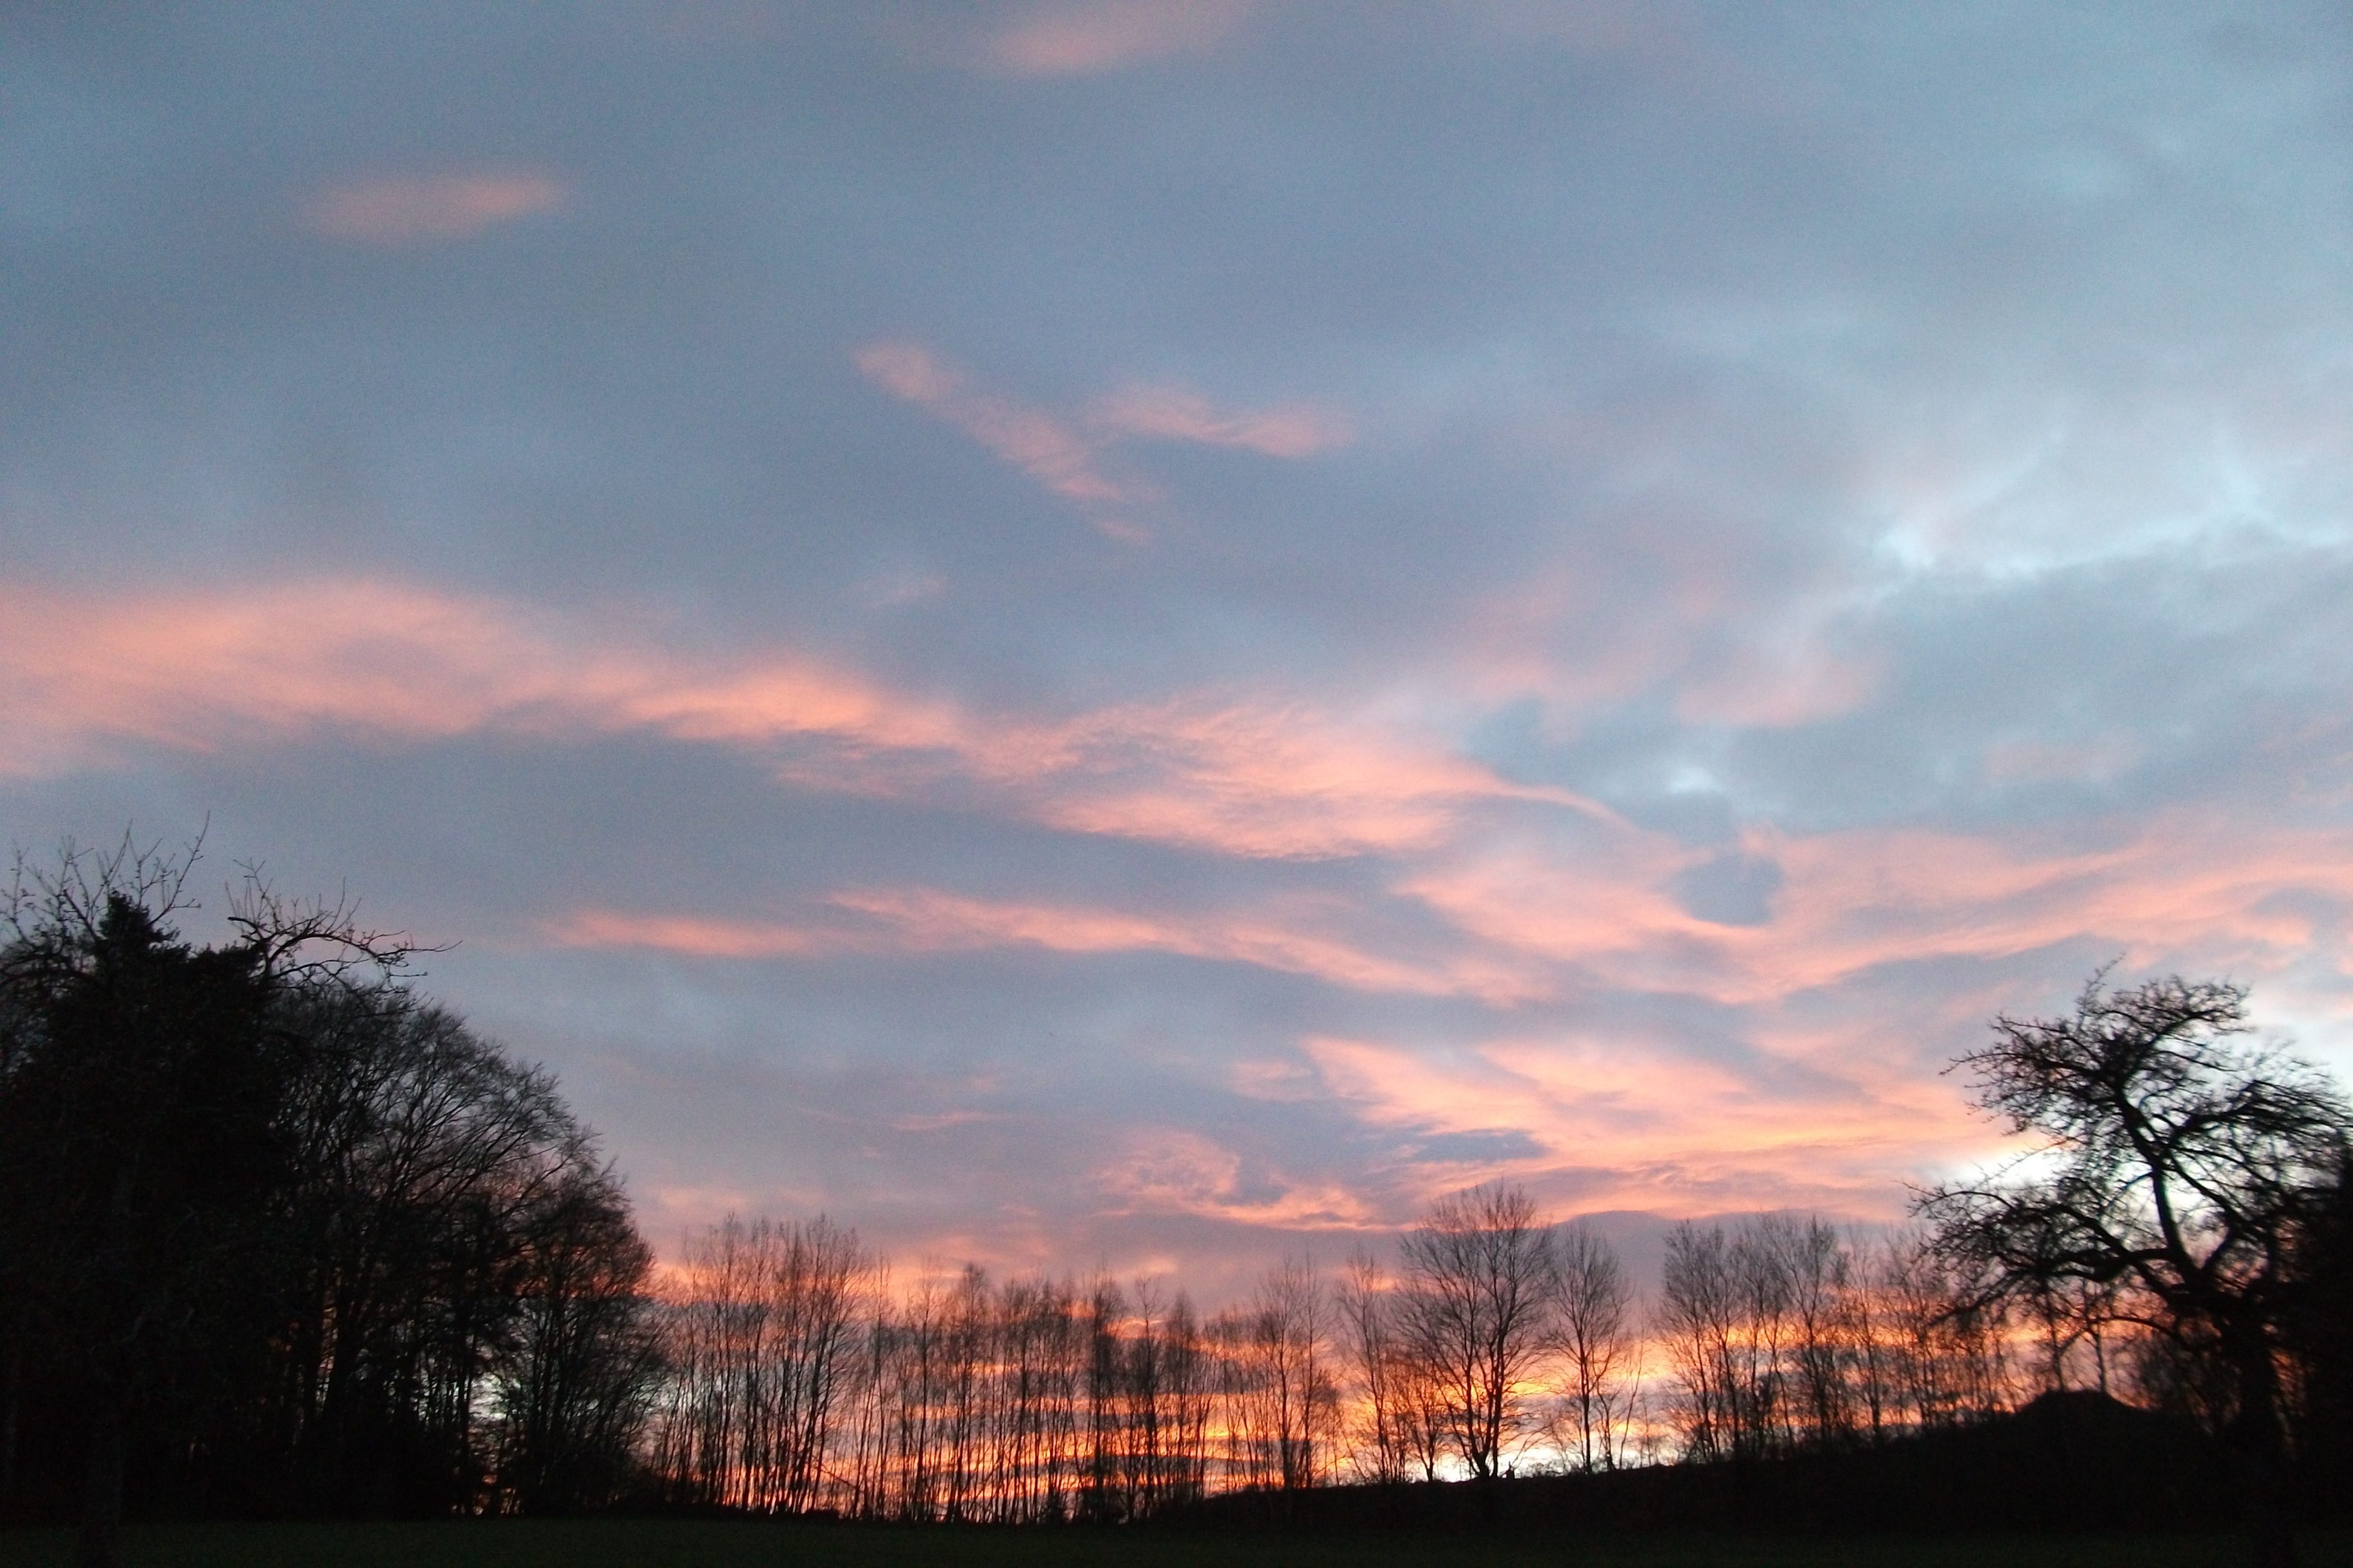
tree, cloud, sky, sunrise, sunset, sunlight, morning, dawn, dusk, evening, clouds, mood, abendstimmung, afterglow, evening sky, meteorological phenomenon, red sky at morning